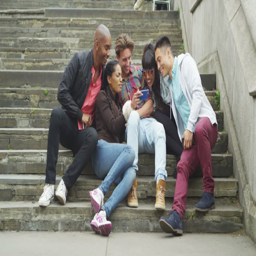
4k portrait of happy group of friends hanging out in the city with mobile phone